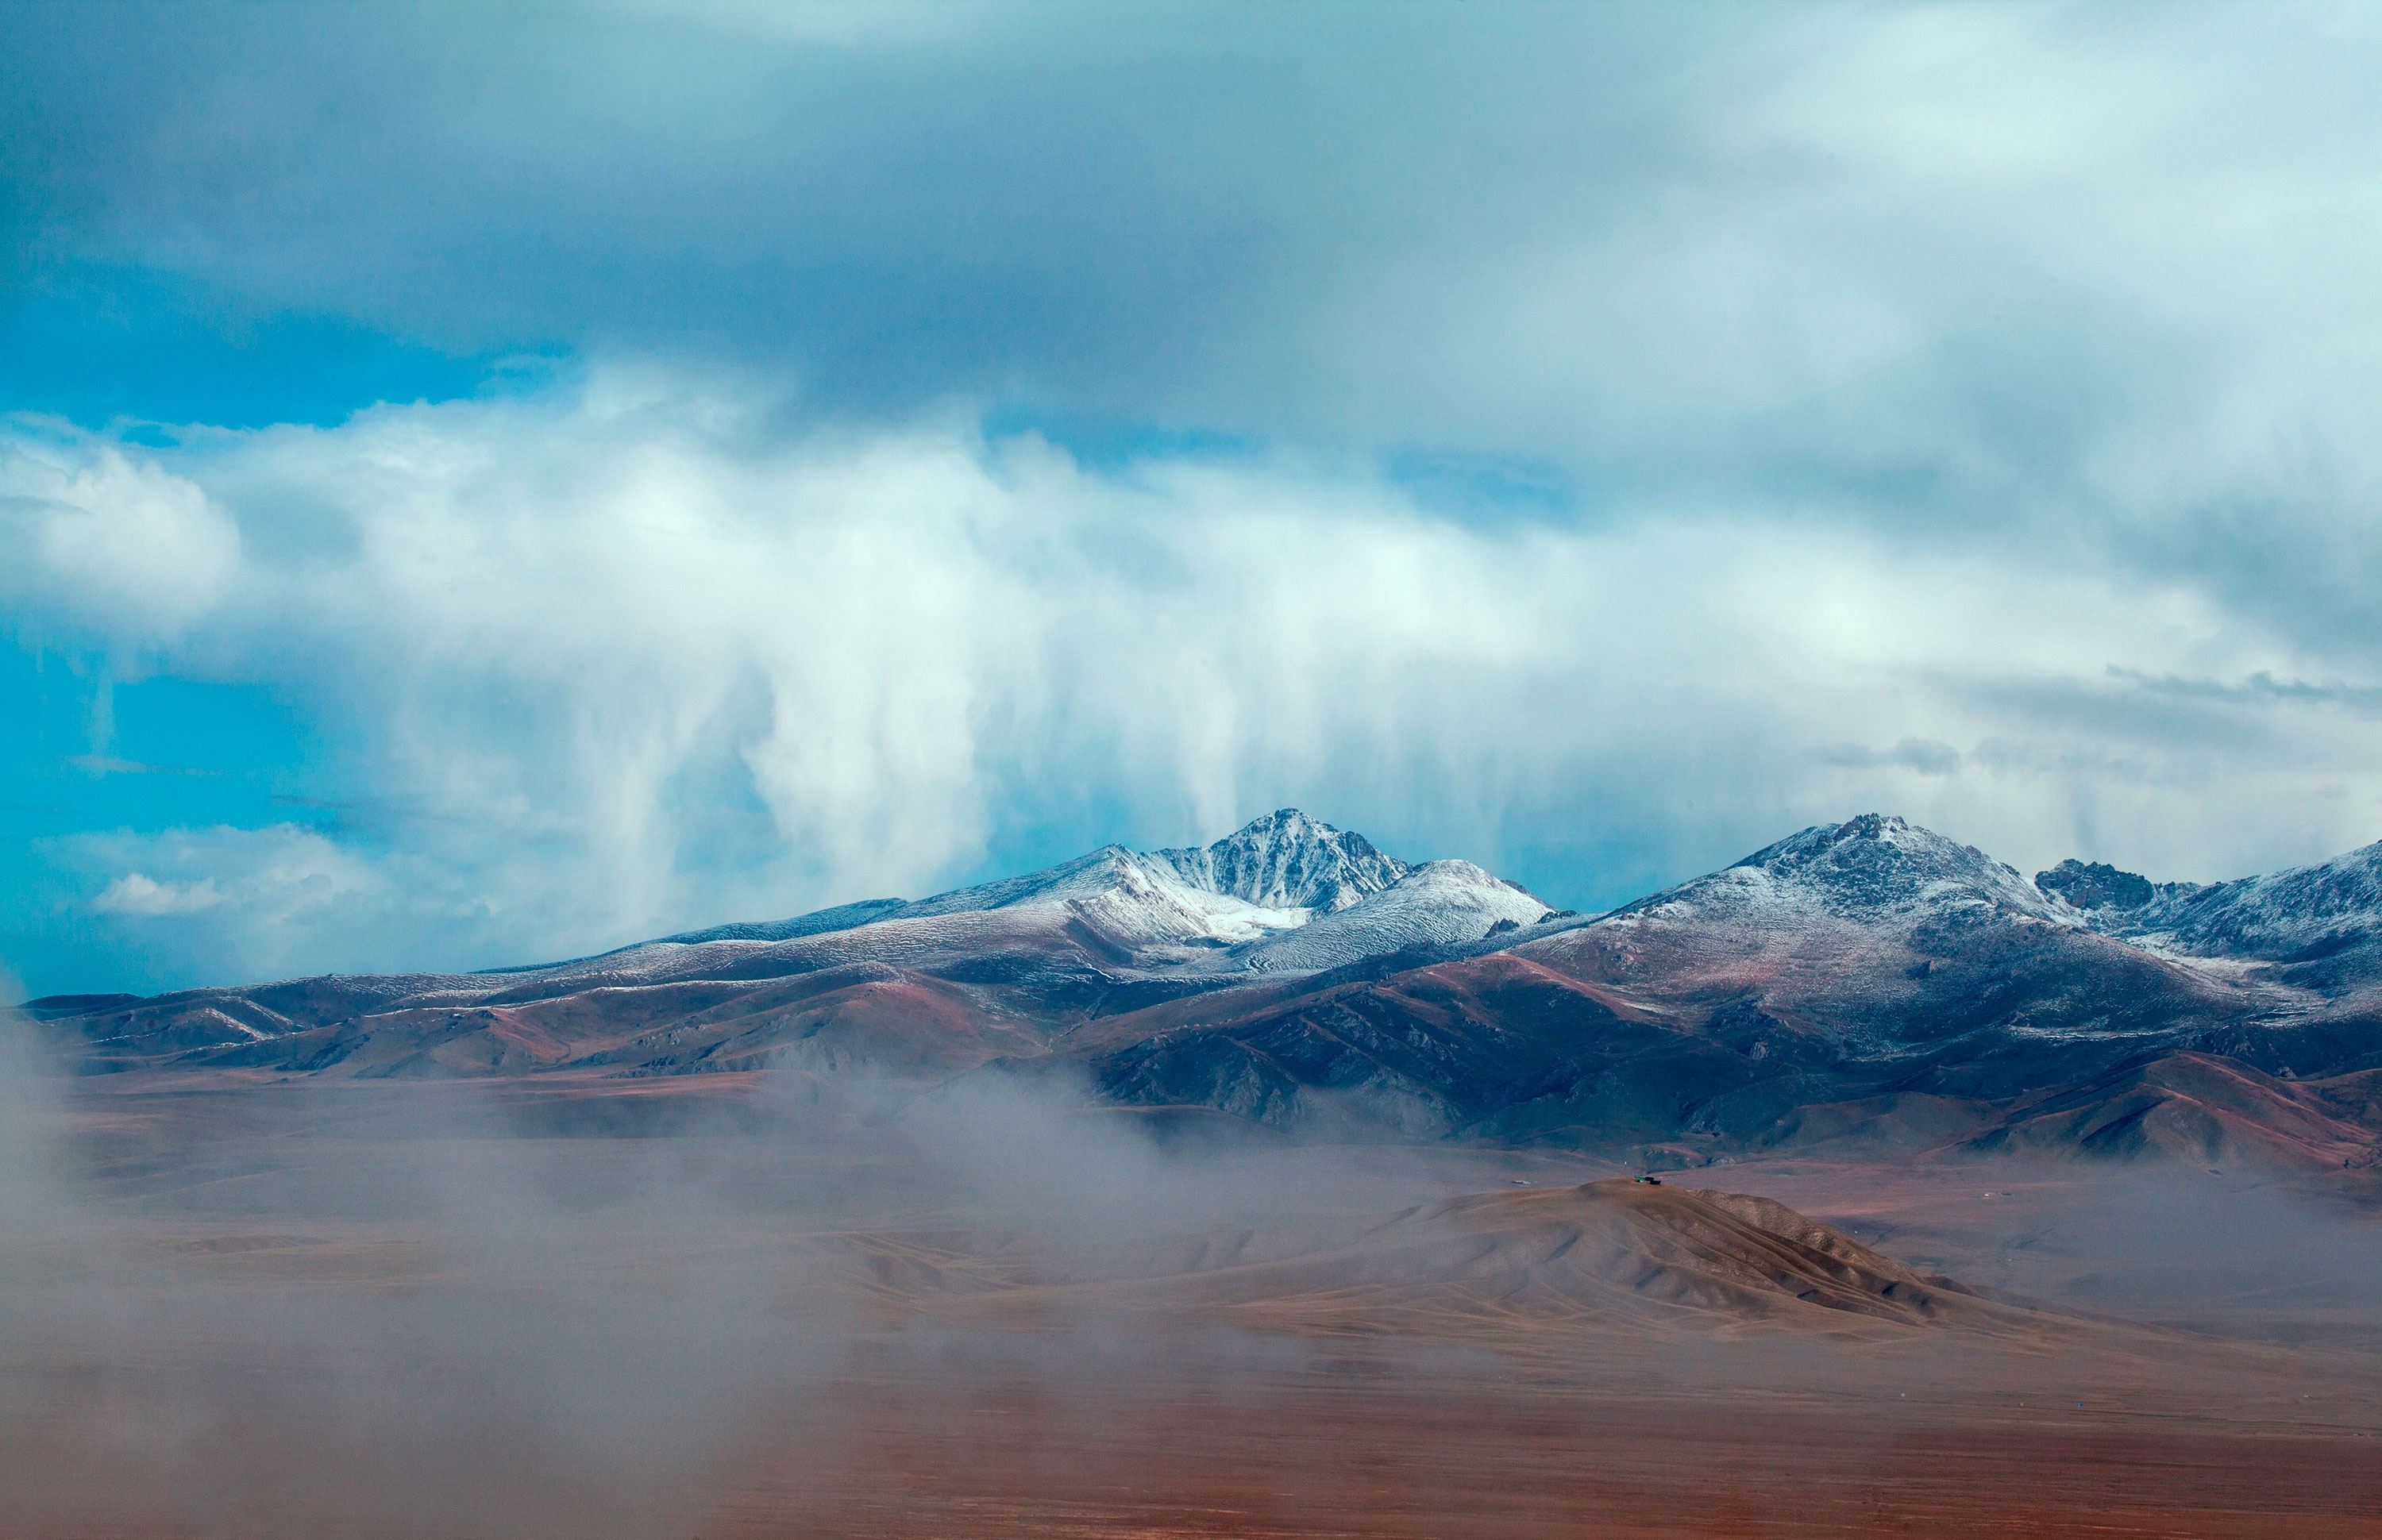
landscape, nature, mountain, cloud, sky, sunrise, mist, sunlight, morning, dawn, mountain range, reflection, weather, blue sky, snow mountain, plateau, the scenery, landform, meteorological phenomenon, geographical feature, atmospheric phenomenon, mountainous landforms